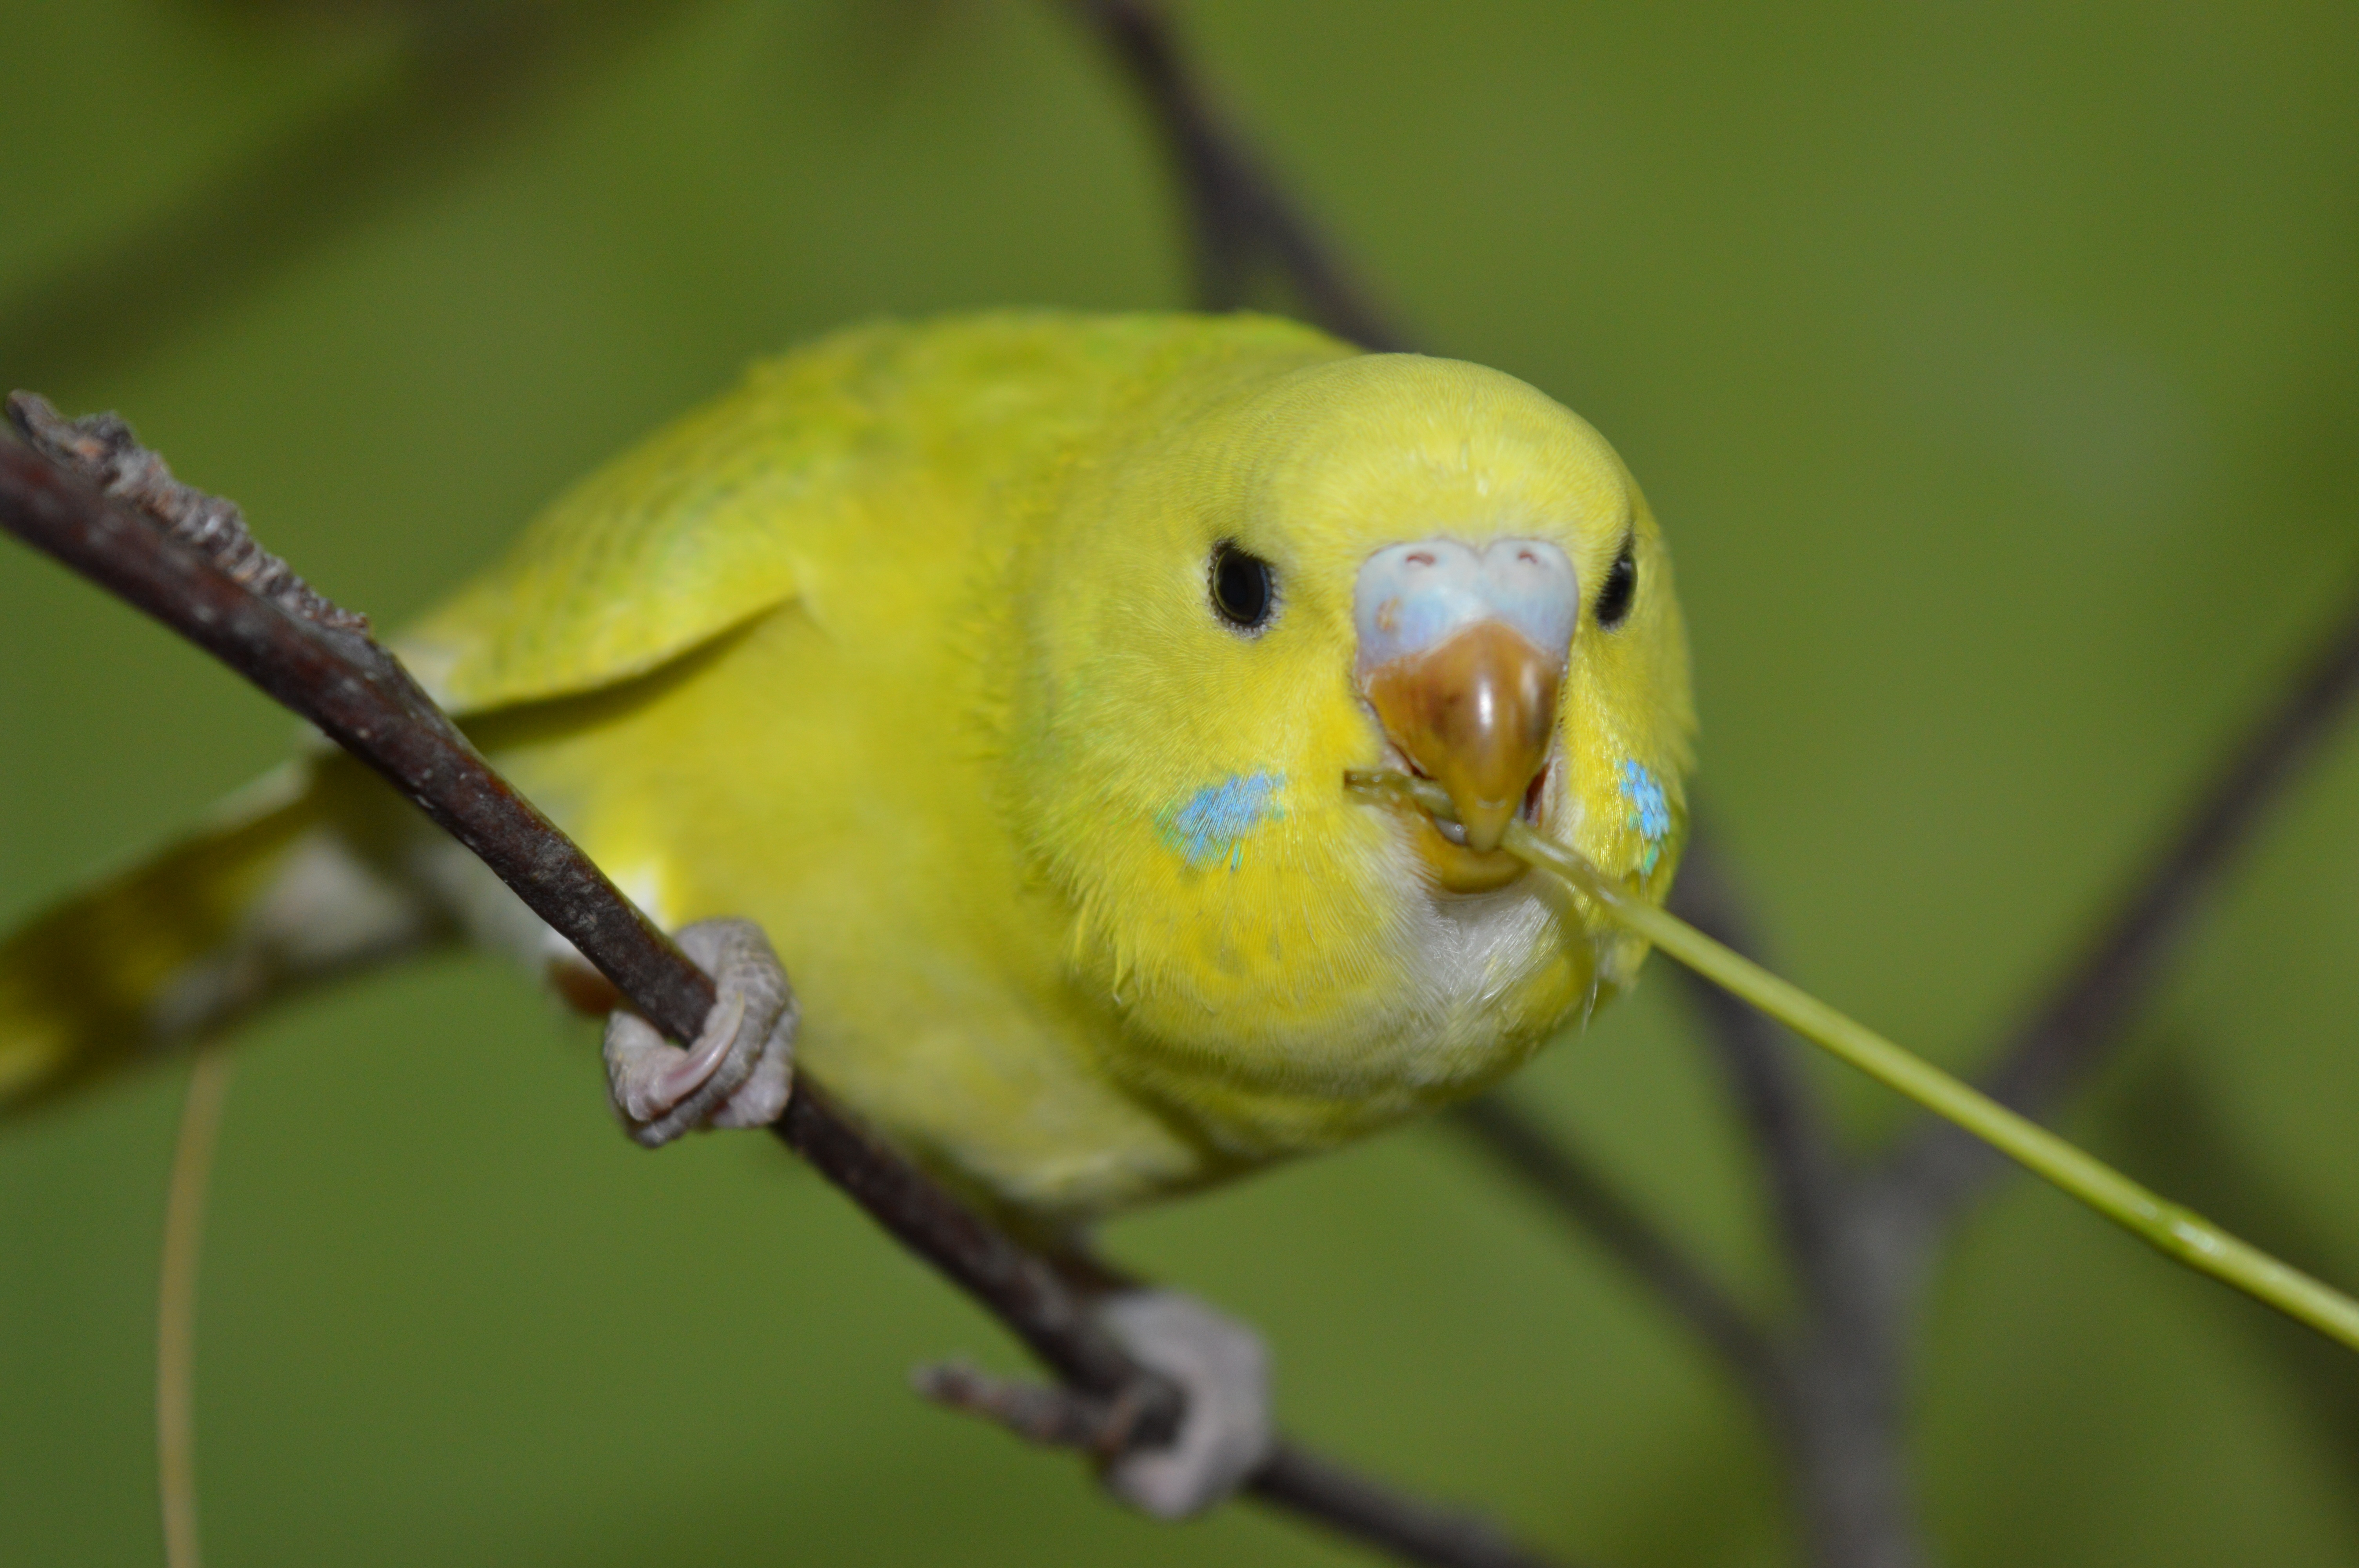
bird, wildlife, beak, eat, fauna, lovebird, cool image, parrot, cool photo, parakeet, curious, budgie, perico, macro photography, organism, common pet parakeet